Winged wheel

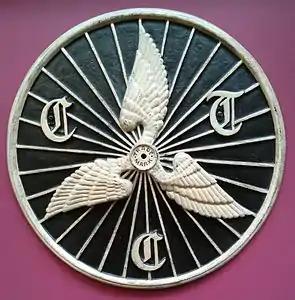
The three-winged Cyclists' Touring Club logo

A triple-winged wheel was adopted as the logo of the Cyclists' Touring Club (CTC) in 1886, possibly taking inspiration from earlier logos of the League of American Wheelmen and the Swift Cycling Club. The CTC logo quickly became "cycling’s most famous symbol", featuring on the outside of hotels associated with the CTC (known as "wheel houses") across the United Kingdom.